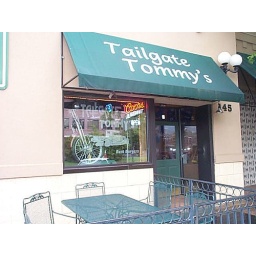
You might notice the front end of the motorcycle in the window